Thiruvilaiyadal

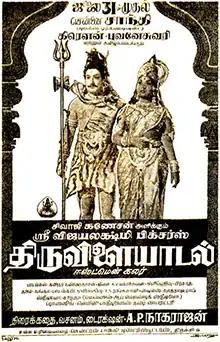
Theatrical release poster

Thiruvilaiyadal is a 1965 Indian Tamil-language Hindu mythological film written, directed and co-produced by A. P. Nagarajan. The film stars Sivaji Ganesan, Savitri, and K. B. Sundarambal, with T. S. Balaiah, R. Muthuraman, Nagesh, T. R. Mahalingam, K. Sarangapani, Devika, Manorama, and Nagarajan in supporting roles. K. V. Mahadevan composed the film's soundtrack and score, and Kannadasan and Sankaradas Swamigal wrote the song lyrics.